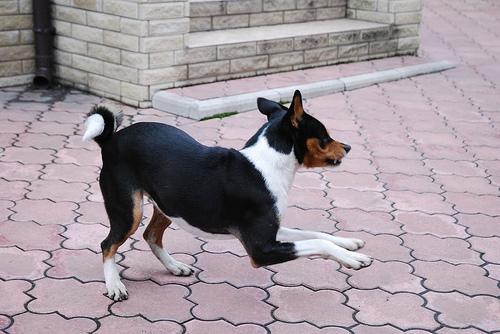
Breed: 243-n000103-basenji